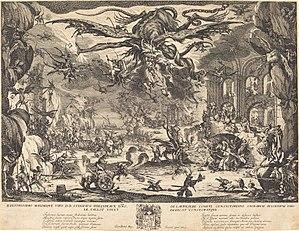
Jacques Callot, né à Nancy en 1592 et mort à Nancy le 24 mars 1635, est un dessinateur et graveur lorrain, dont l'œuvre la plus connue aujourd'hui est une série de dix-huit eaux-fortes intitulée Les Grandes Misères de la guerre, évoquant les ravages de la Guerre de Trente Ans qui se déroulait alors en Europe.